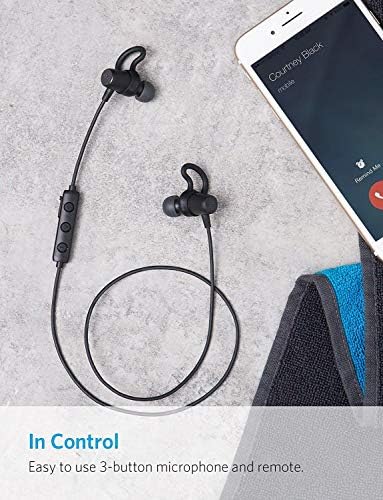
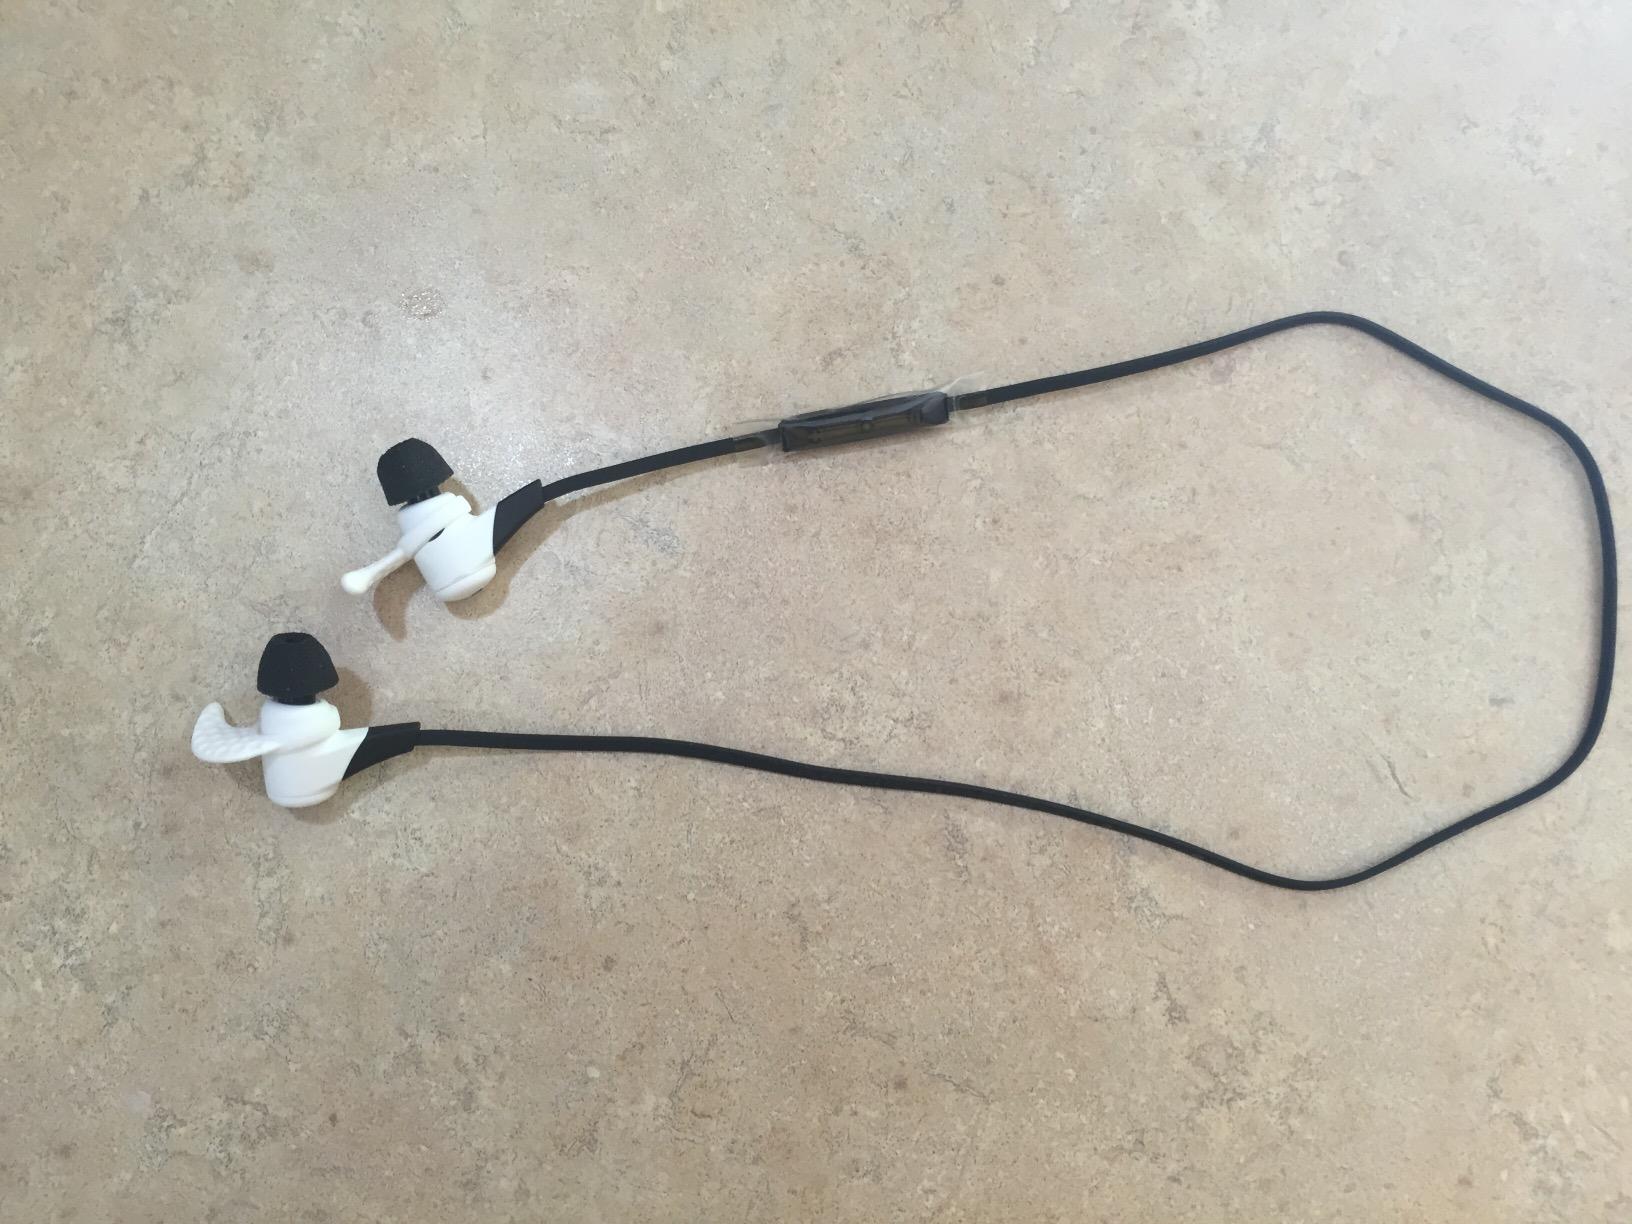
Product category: headphones
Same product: no